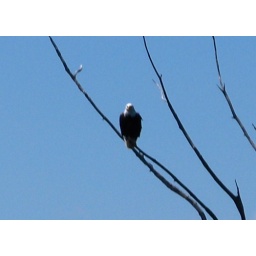
Eagle i spotted in the tree while fishing at snake den with my husband.